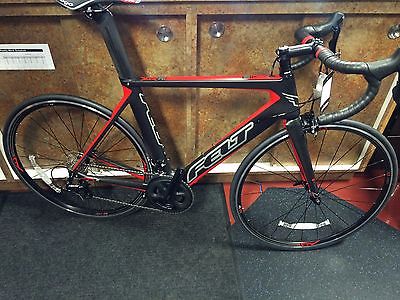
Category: bicycle